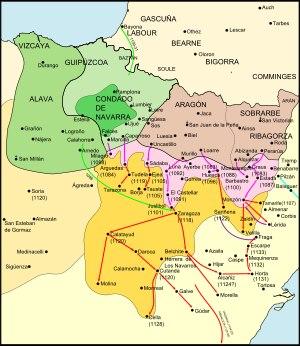
Pierre Iᵉʳ d'Aragon, également appelé Pedro Sánchez, fut roi d'Aragon et de Pampelune de 1094 à sa mort en 1104. Fils aîné du roi Sanche Iᵉʳ d'Aragon et de sa première épouse Isabelle d'Urgell, Pierre Iᵉʳ succède à son père sur le trône des deux royaumes d'Aragon et de Pampelune.
La Reconquista est le nom donné à la période du Moyen Âge durant laquelle s'est produite la reconquête, par les royaumes chrétiens, des territoires de la péninsule Ibérique et des îles Baléares occupés par les musulmans. Il est communément admis que la Reconquista commence lors de la première moitié du VIIIᵉ siècle ; néanmoins, l'année exacte de son début reste sujette à débat. La victoire asturienne lors de la bataille de Covadonga en 722 est une des dates admises comme le point de départ de la reconquête. Elle s'achève le 2 janvier 1492 dans l'actuelle Espagne, lorsque les « Rois catholiques » prennent le dernier bastion musulman à Grenade.